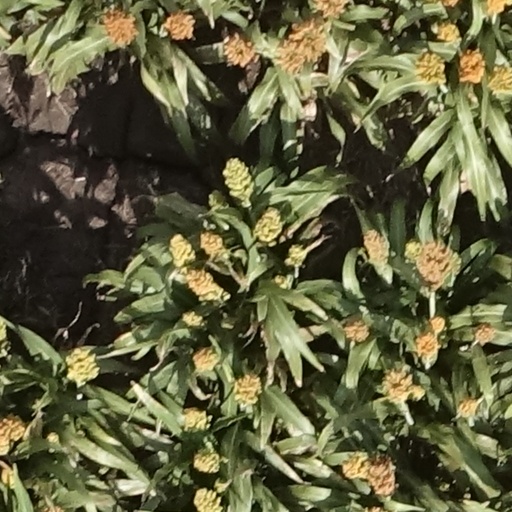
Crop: sorghum